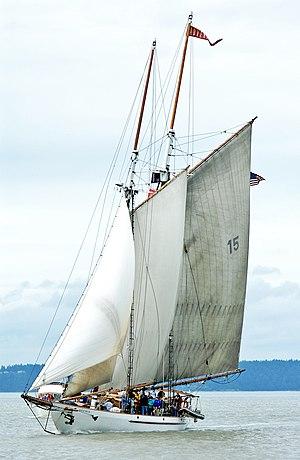
L’Adventuress est une goélette à voiles auriques en bois construit en 1913 sur un chantier naval d'East Boothbay dans le Maine.